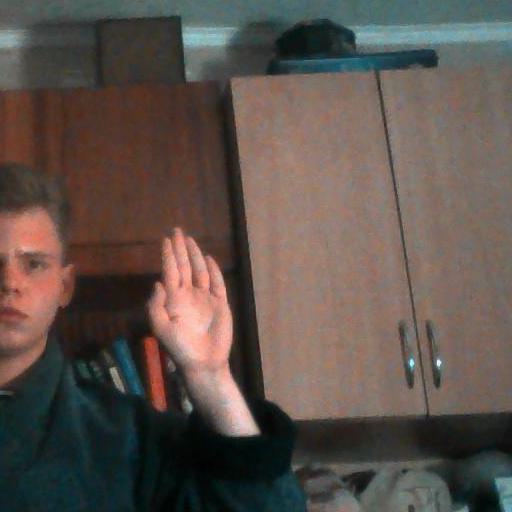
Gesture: stop